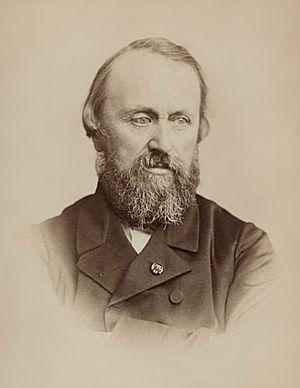
Hippolyte Flandrin (1809-1864), peintre français
Jean Hippolyte Flandrin, dit Hippolyte Flandrin, né à Lyon le 23 mars 1809 et mort à Rome le 21 mars 1864, est un peintre français.
Le boulevard Flandrin est une voie du 16ᵉ arrondissement de Paris, en France.